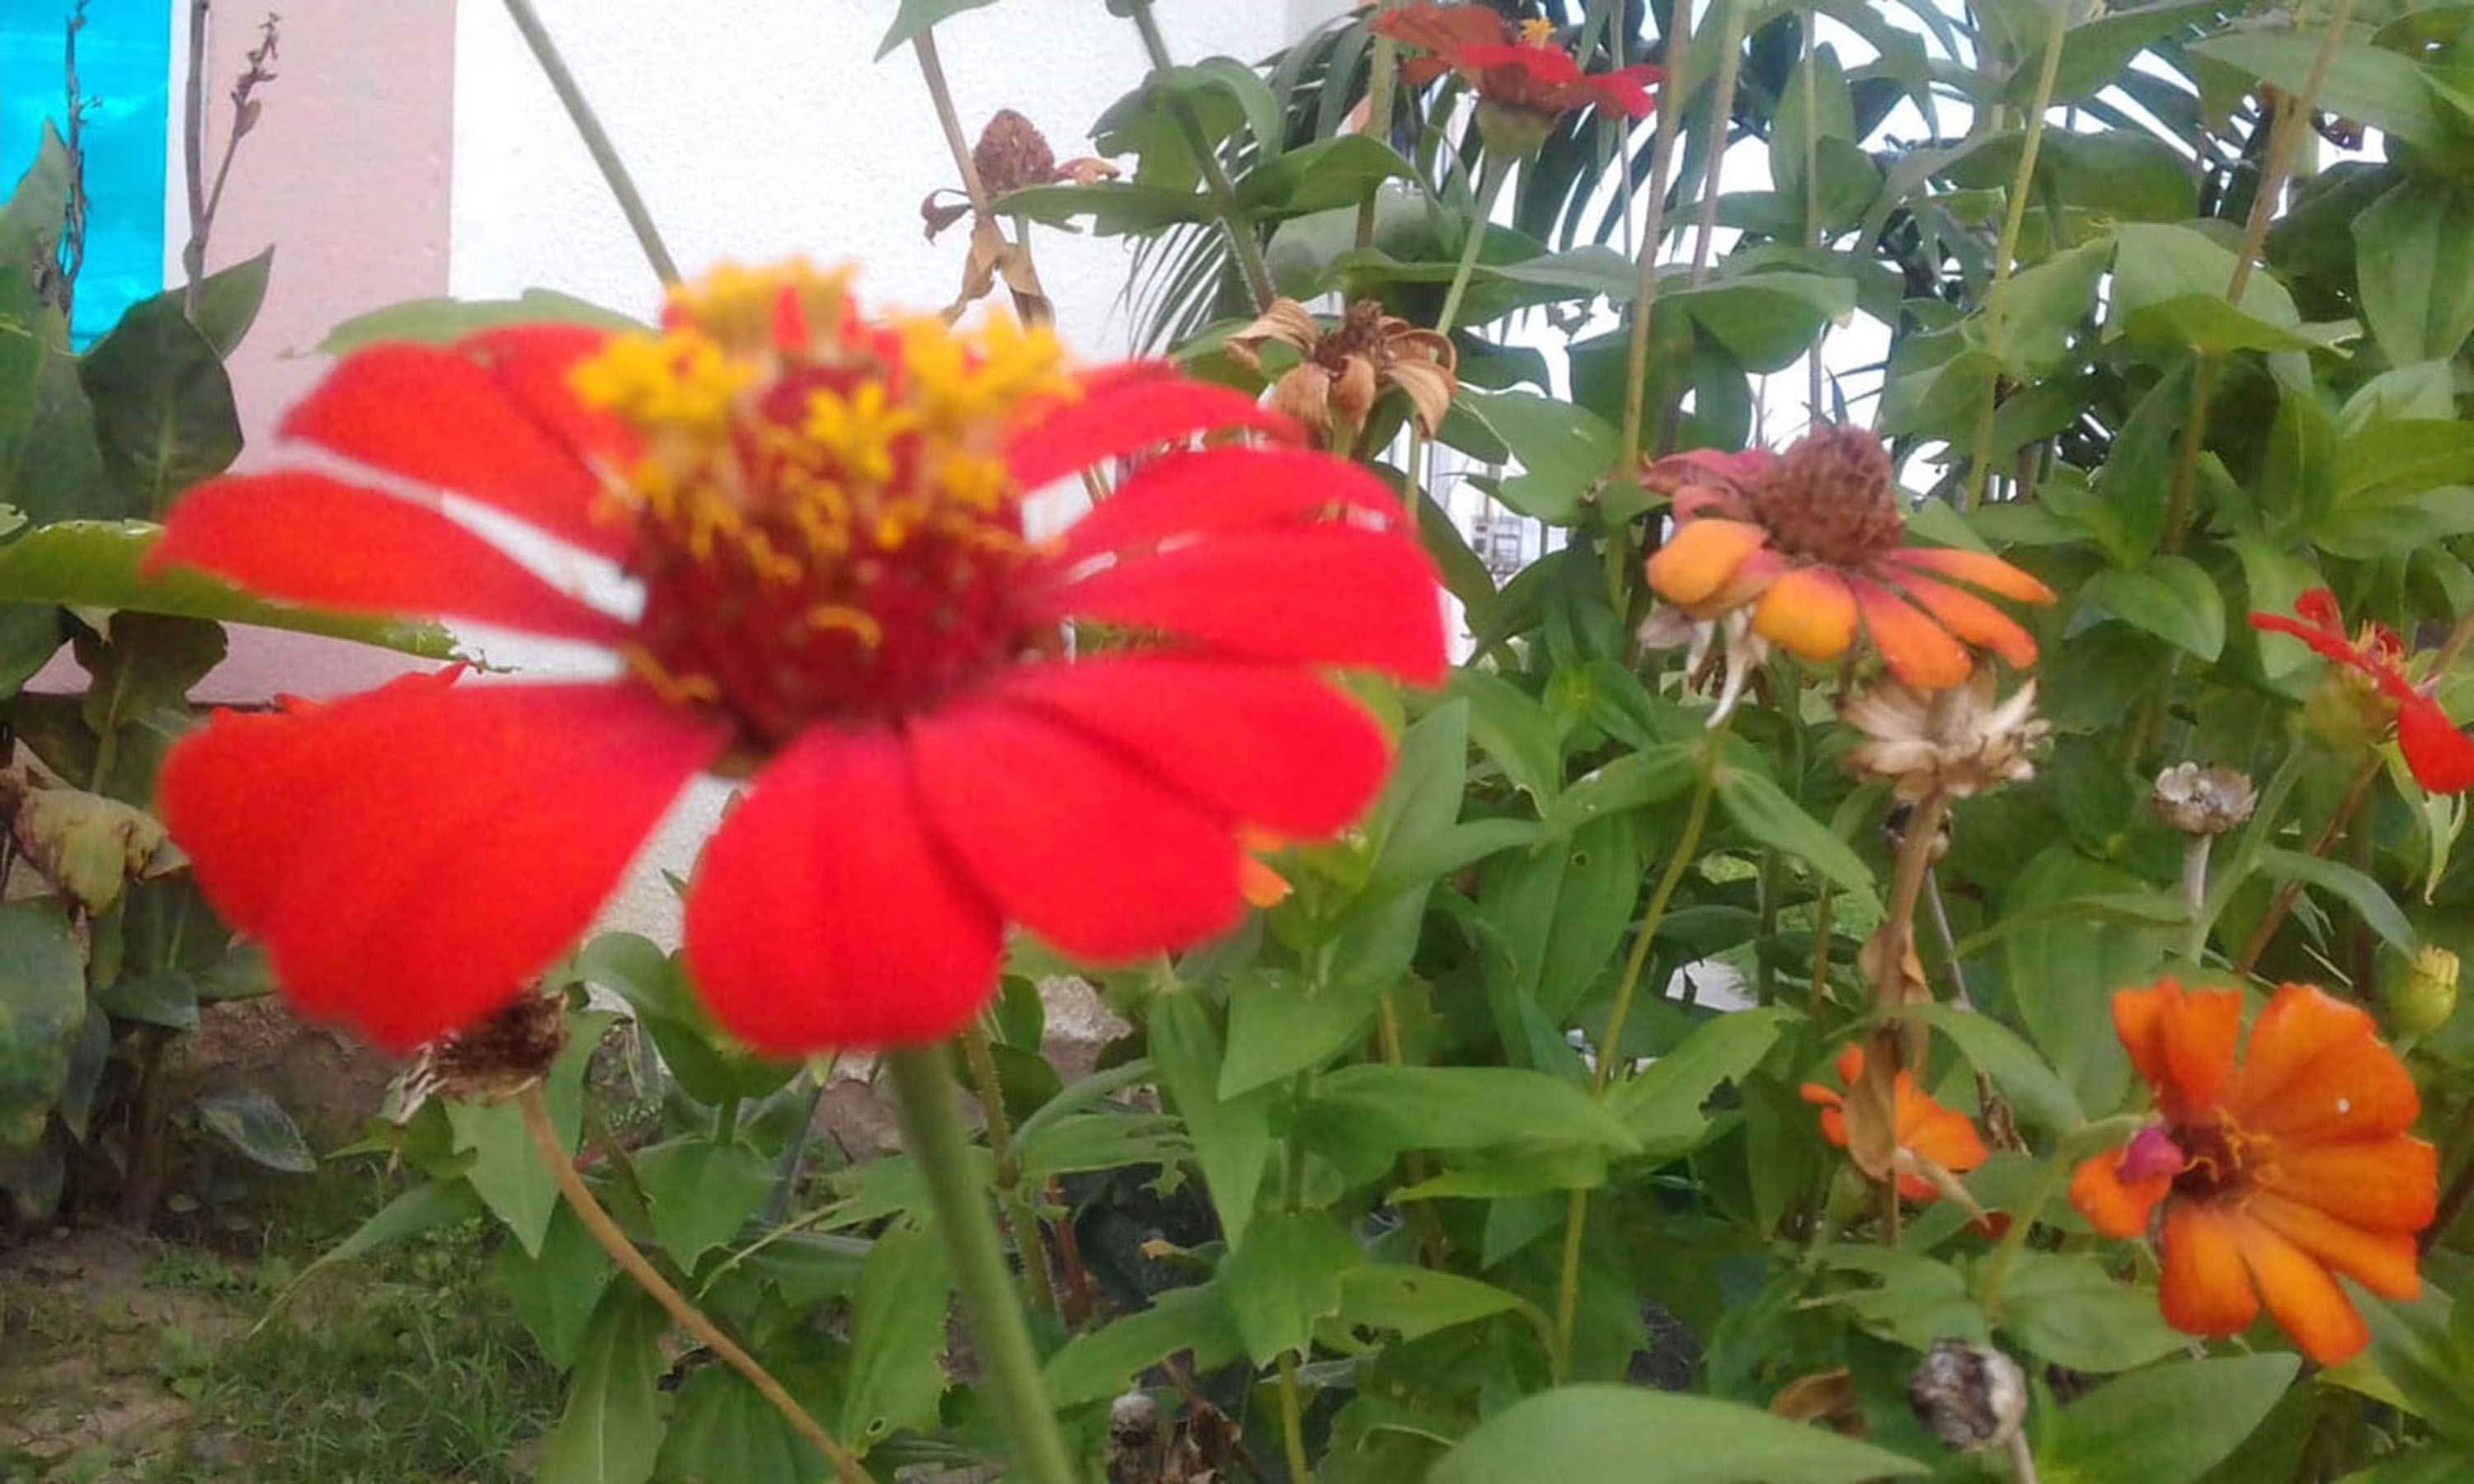
flower, plant, leaf, botany, petal, biome, red, butterfly, pollinator, flowering plant, annual plant, terrestrial plant, moths and butterflies, daisy family, grass, zinnia, pollen, spring, floristry, garden, event, groundcover, wildflower, insect, herbaceous plant, floral design, coquelicot, plant stem, perennial plant, arthropod, landscape, lily family, herb, impatiens